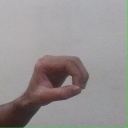
अक्षर: औ